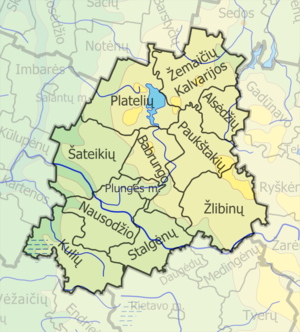
La municipalité du district de Plungė est l'une des 60 municipalités de Lituanie. Son chef-lieu est Plungė.